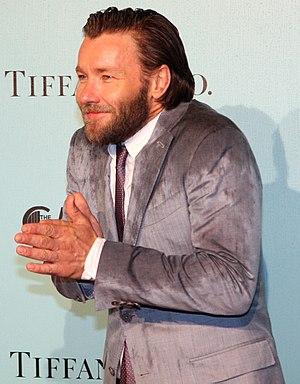
Joel Edgerton, né le 23 juin 1974 à Sydney, est un acteur, scénariste, producteur et réalisateur australien.